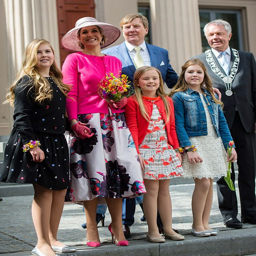
monarch and queen maxima stepped out with their daughters for the festivities in the city